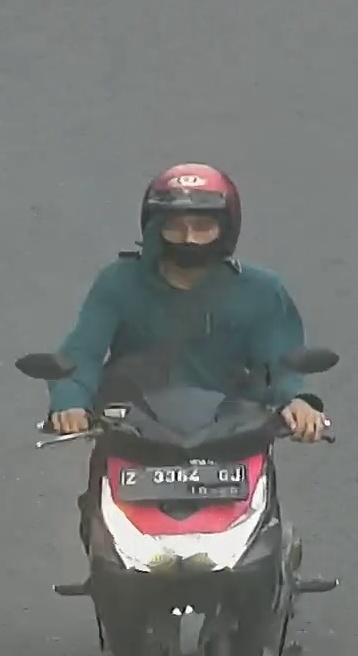
person-with-helmet: 1
person-without-helmet: 0